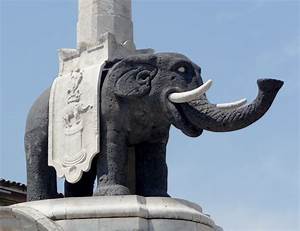
Label: elephant